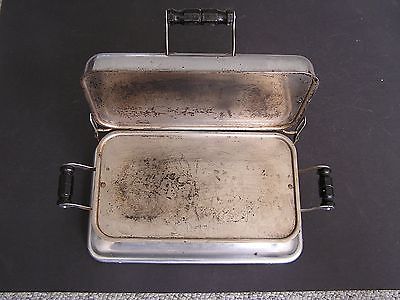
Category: toaster